Bekka

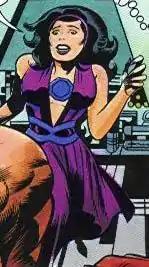

Bekka is a superheroine appearing in media published by DC Comics, primarily in stories set in Jack Kirby's Fourth World and DC's main shared universe, known as the DC Universe. She first appeared in "DC Graphic Novel" #4: "The Hunger Dogs" (1985), and was created by Jack Kirby.